Oaxaca en la historia y en el mito

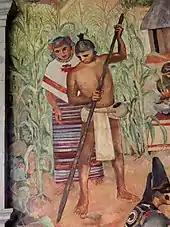
Working in a milpa

The prehispanic city state called Monte Albán, appears in green in the map. Some 20 other prehispanic settlements also appear on the map, represented by pyramids. An immense lake, supposedly in the Oaxaca Valley would have been a source of food.